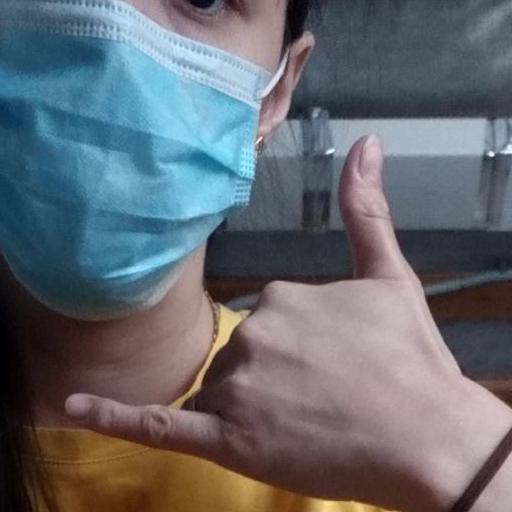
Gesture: call